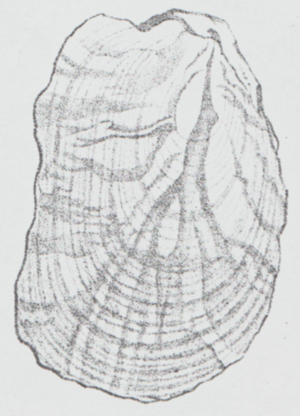
Le Needien est un terme stratigraphique ayant été utilisé pour définir un niveau géologique néerlandais. Ce niveau, qui fait partie de l'étage géologique du Pléistocène moyen, est précédé par le Drenthien et remplacé par le Taxandrien. Son stratotype a été déterminé d'après les argiles contenues dans une carrière de Needse Berg, un site localisé dans le village de Neede, commune de Berkelland, province Gueldre. Ces gisements comportent notamment des fossiles de Viviparus diluvianus et d'autres espèces de mollusques éteintes telles que la Parafossarulus crassitesta.